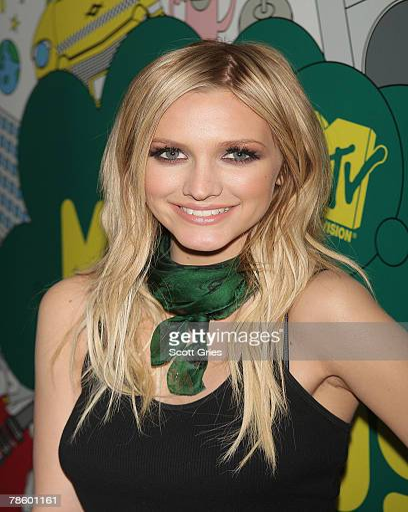
pop rock artist poses for a photo backstage during music video tv program